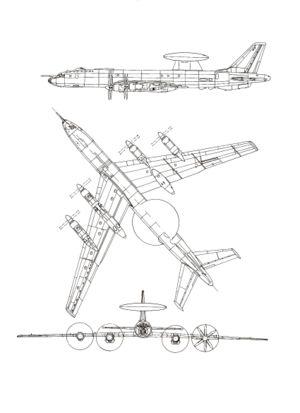
Le Tupolev Tu-126 Moss est un avion soviétique de guerre électronique.